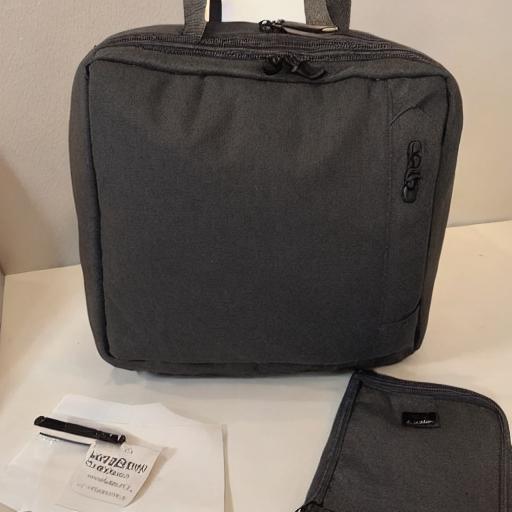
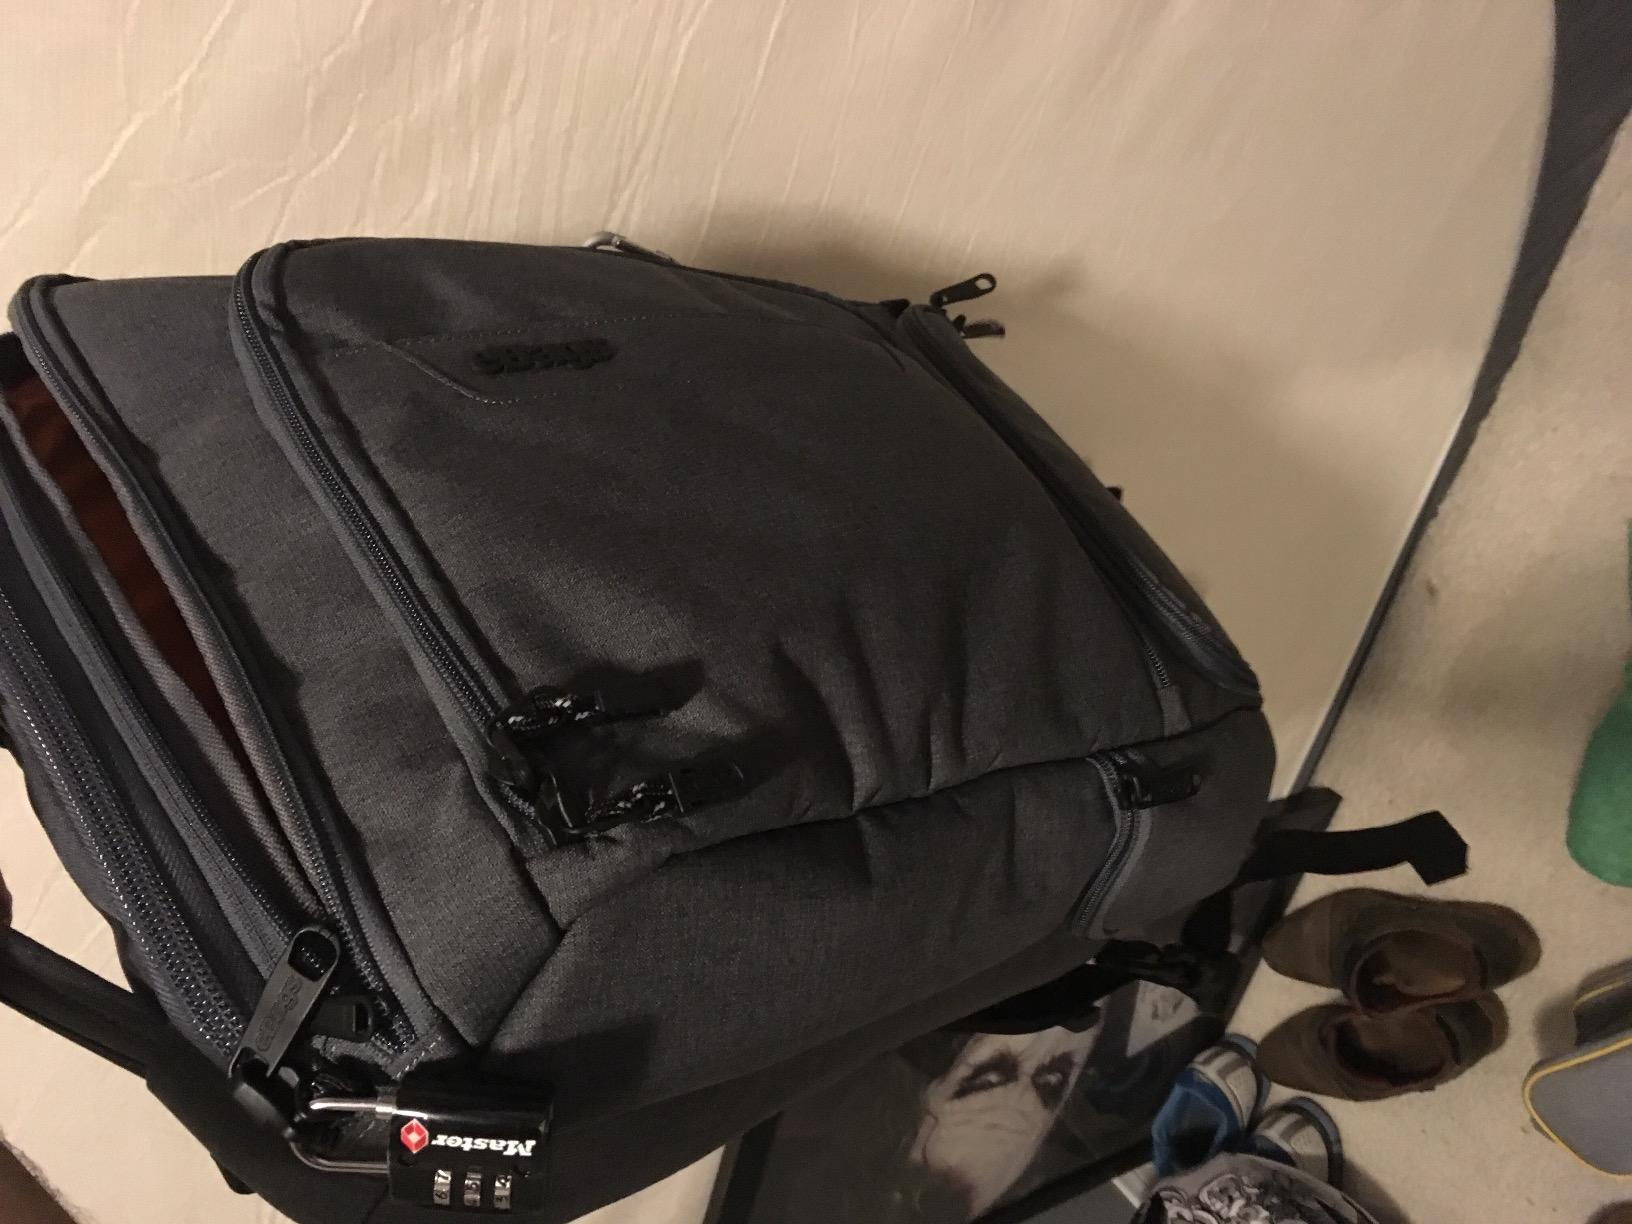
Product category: bag
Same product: no